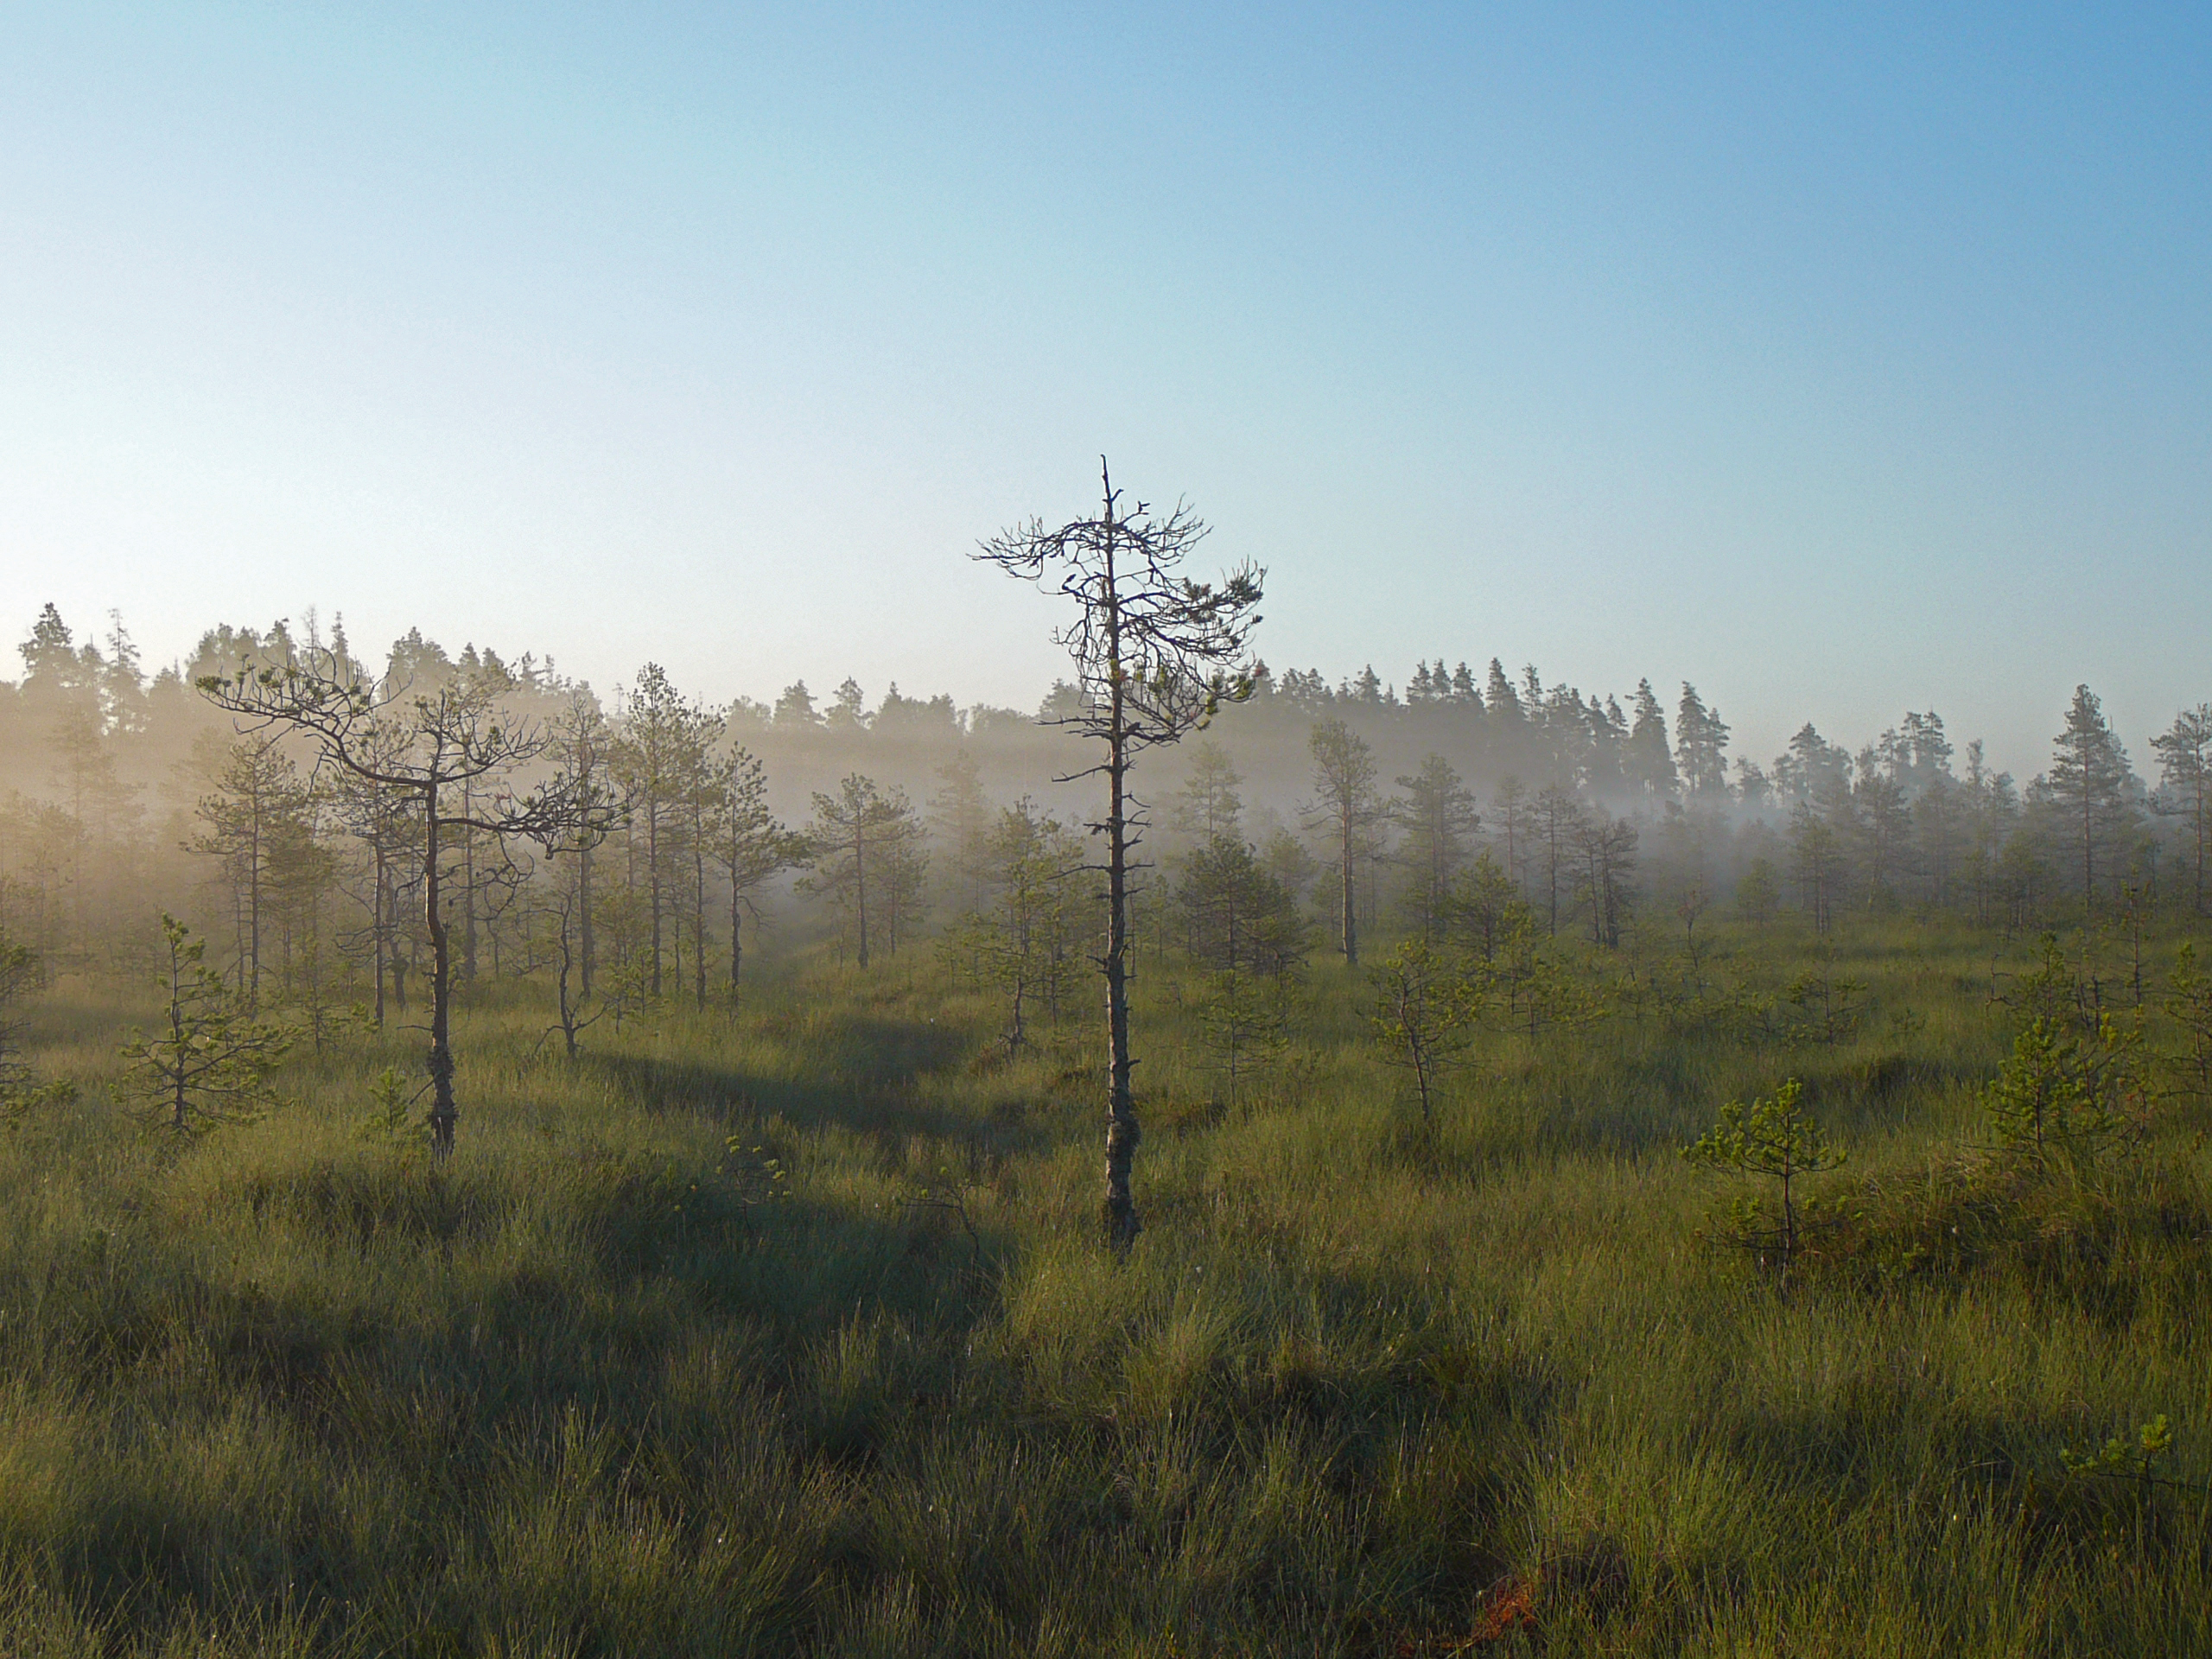
image, natural environment, nature, tree, atmospheric phenomenon, vegetation, natural landscape, grassland, savanna, wilderness, plant community, morning, forest, biome, shrubland, grass, ecoregion, sky, plant, fog, prairie, meadow, plain, land lot, landscape, tropical and subtropical coniferous forests, wildlife, Northern hardwood forest, steppe, bog, American larch, chaparral, mist